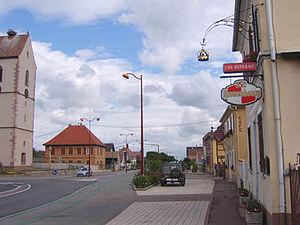
Battenheim est une commune de l'arrondissement de Mulhouse, située dans le département du Haut-Rhin, en région Grand Est.